22nd Parliament of British Columbia

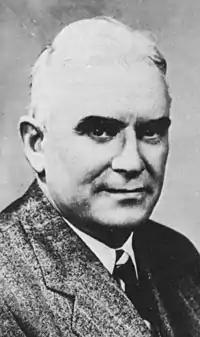
Byron Ingemar Johnson

The 22nd Legislative Assembly of British Columbia sat from 1950 to 1952. The members were elected in the British Columbia general election held in June 1949. From 1950 to 1952, the Liberals and Conservatives formed a coalition government led by Byron Ingemar "Boss" Johnson, and the Co-operative Commonwealth Federation led by Harold Winch formed the Official Opposition. On January 19, 1952, the coalition split and the Liberals formed a single-party minority government, while the Conservatives moved to the opposition benches and took the role of Official Opposition.